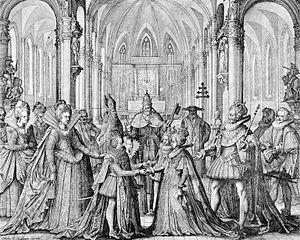
2 janvier : arrêt de la cour de parlement de Paris en faveur de la proposition du tiers état touchant la souveraineté du roi au temporel.